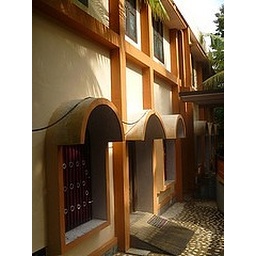
Chetana Hall,above that seminar hall.Adjucent building holds homa hall in the ground floor and med. library above that.